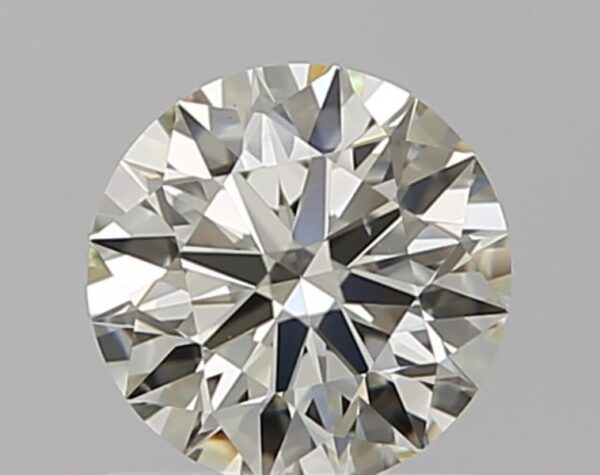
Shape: round
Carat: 0.7
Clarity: VS2
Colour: L
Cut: EX
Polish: EX
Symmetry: EX
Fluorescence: N
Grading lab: GIA
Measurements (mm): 5.68 x 5.7 x 3.52